Rhizomelic chondrodysplasia punctata

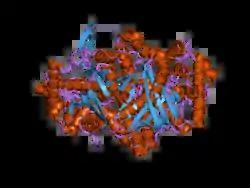
ACAA1

The mechanism of rhizomelic chondrodysplasia punctata in the case of type 1 of this condition involves a defect in "PEX7", whose product is involved in peroxisome assembly. There are 3 pathways that depend on peroxisomal biogenesis factor 7 activities, including: